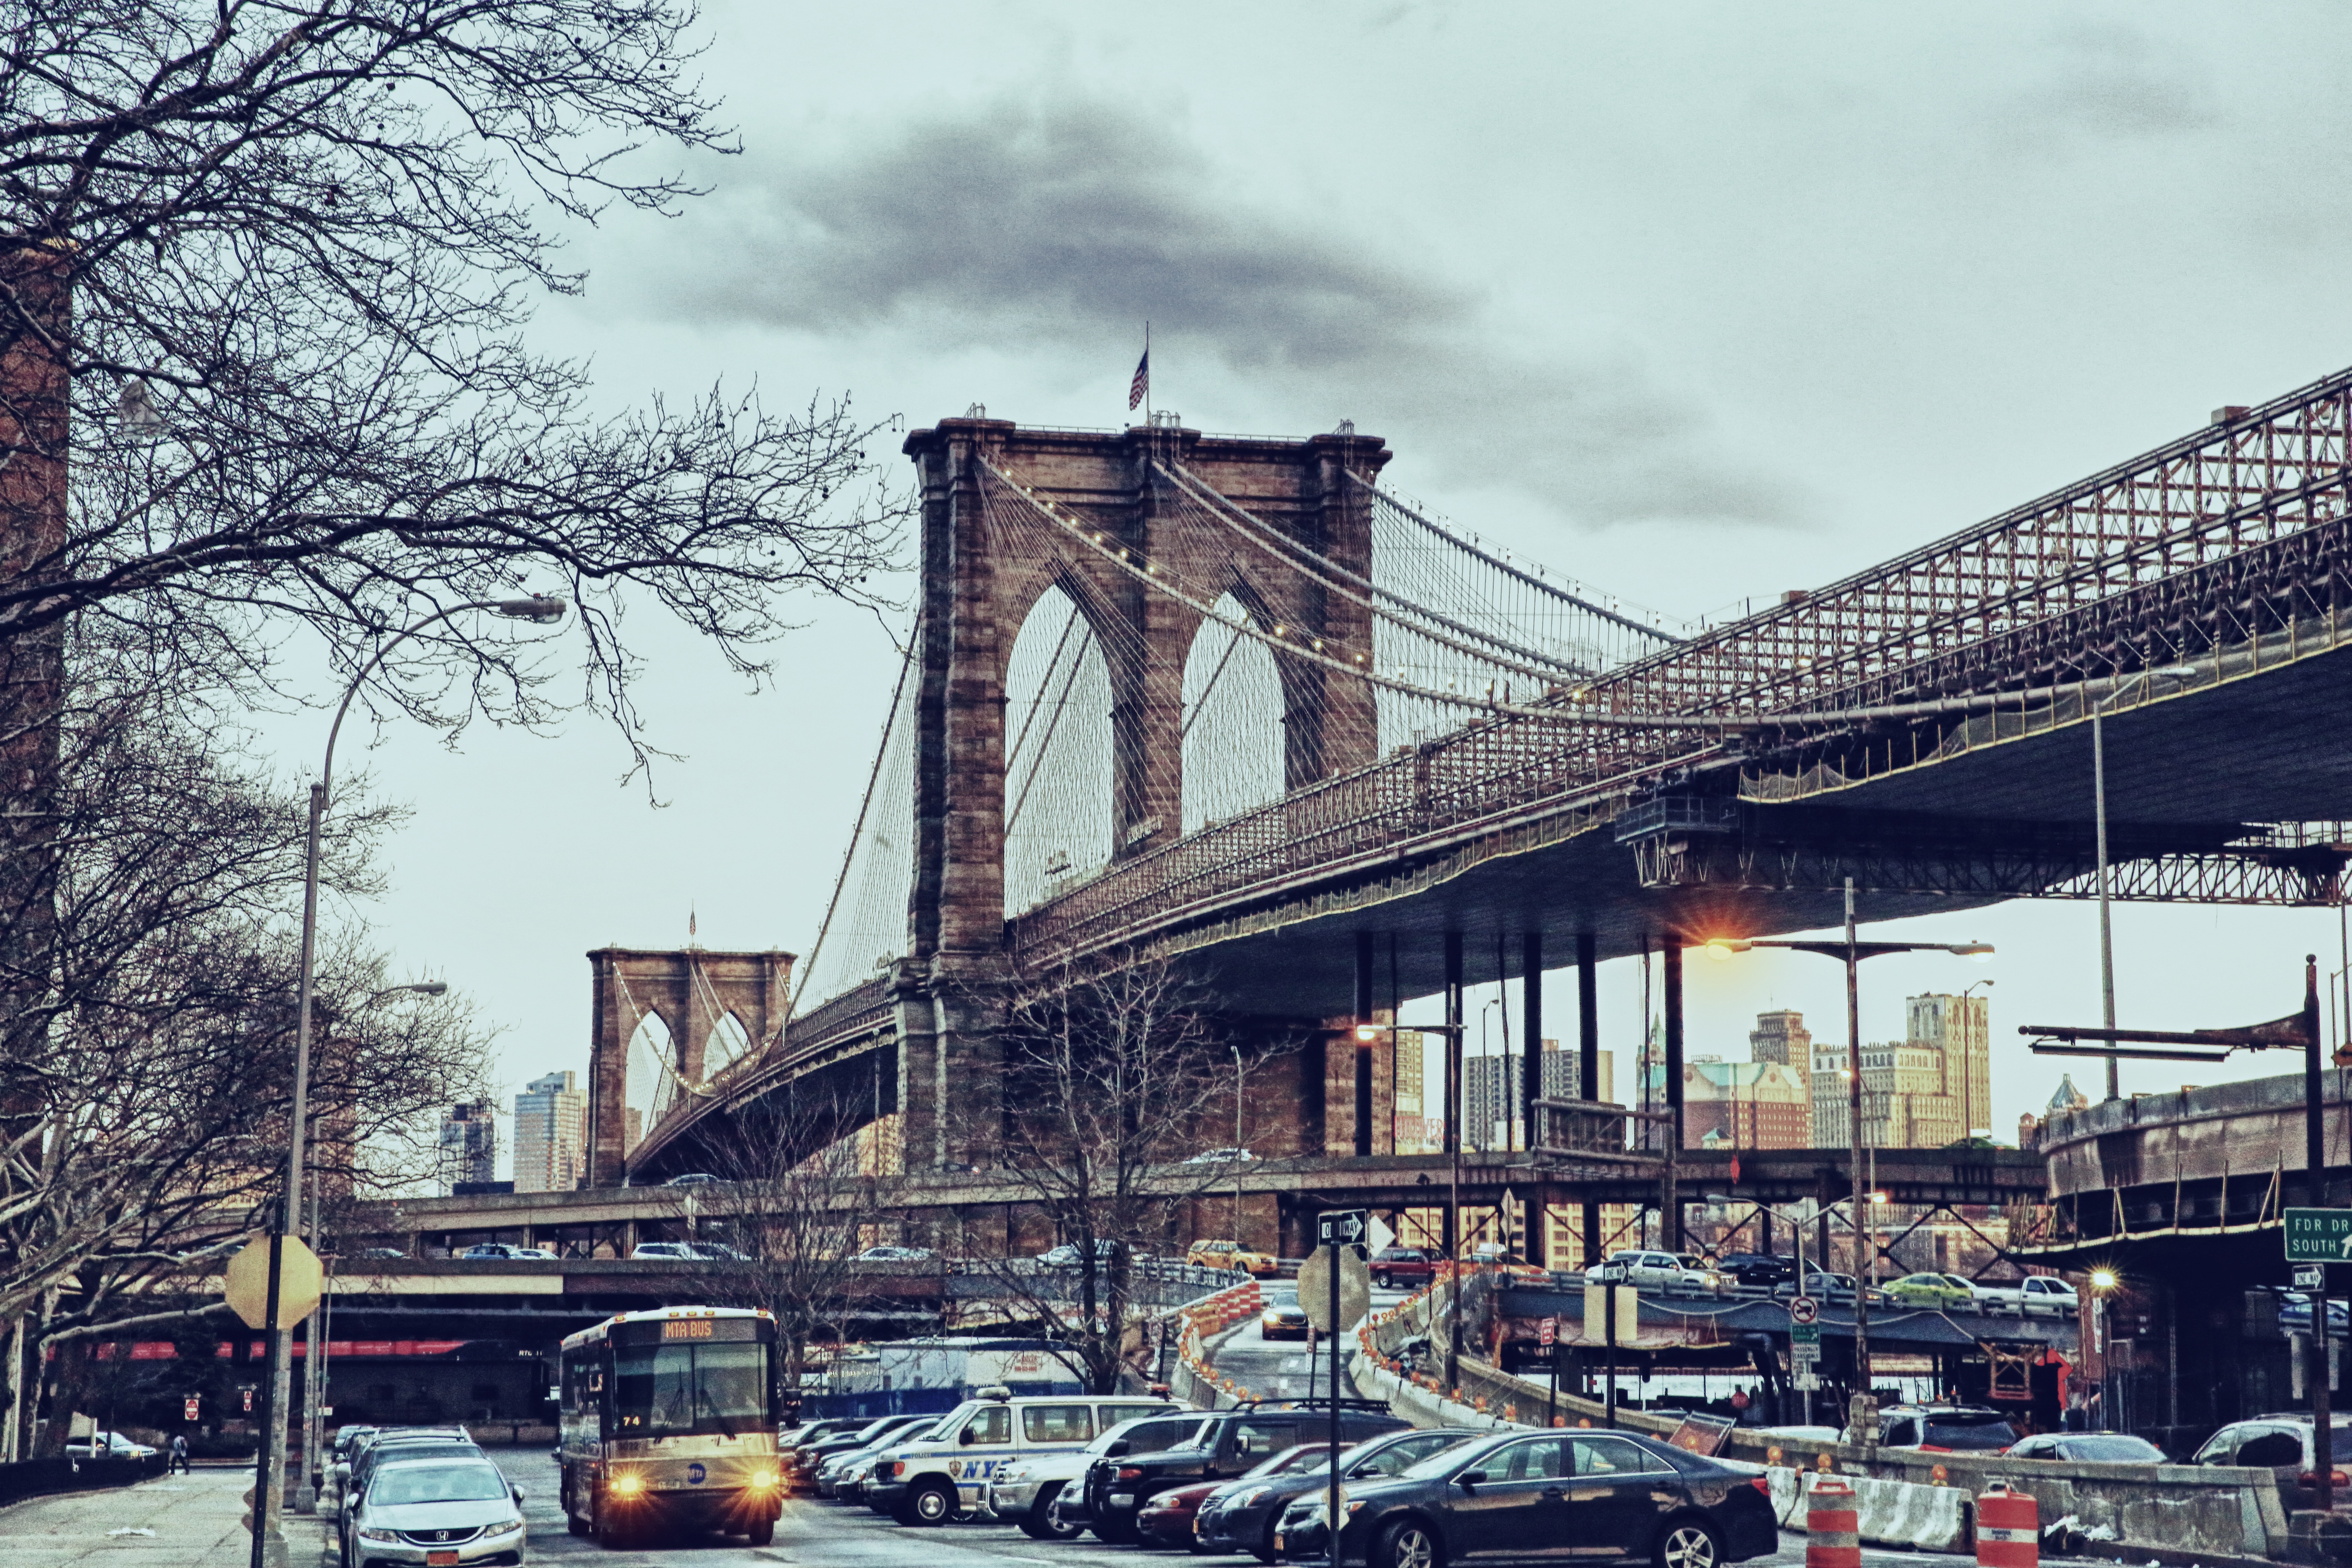
snow, architecture, structure, bridge, traffic, street, crossing, highway, building, city, urban, stone, overpass, cityscape, downtown, cable, suspension bridge, transport, construction, brooklyn bridge, landmark, suspension, historic, stadium, public transport, bus, engineering, cars, urban area, human settlement